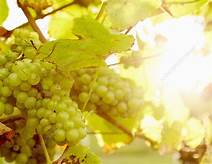
Label: Grapes